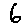
Label: 6